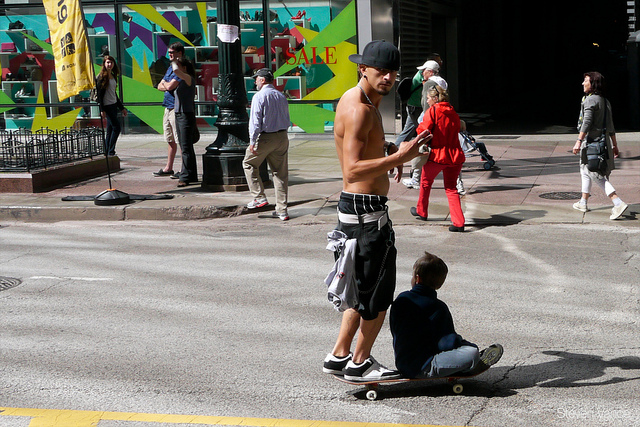
user: Given an image and a question. Answer the question in a short answer. Question: What is the termperature like? Short Answer:
assistant: warm